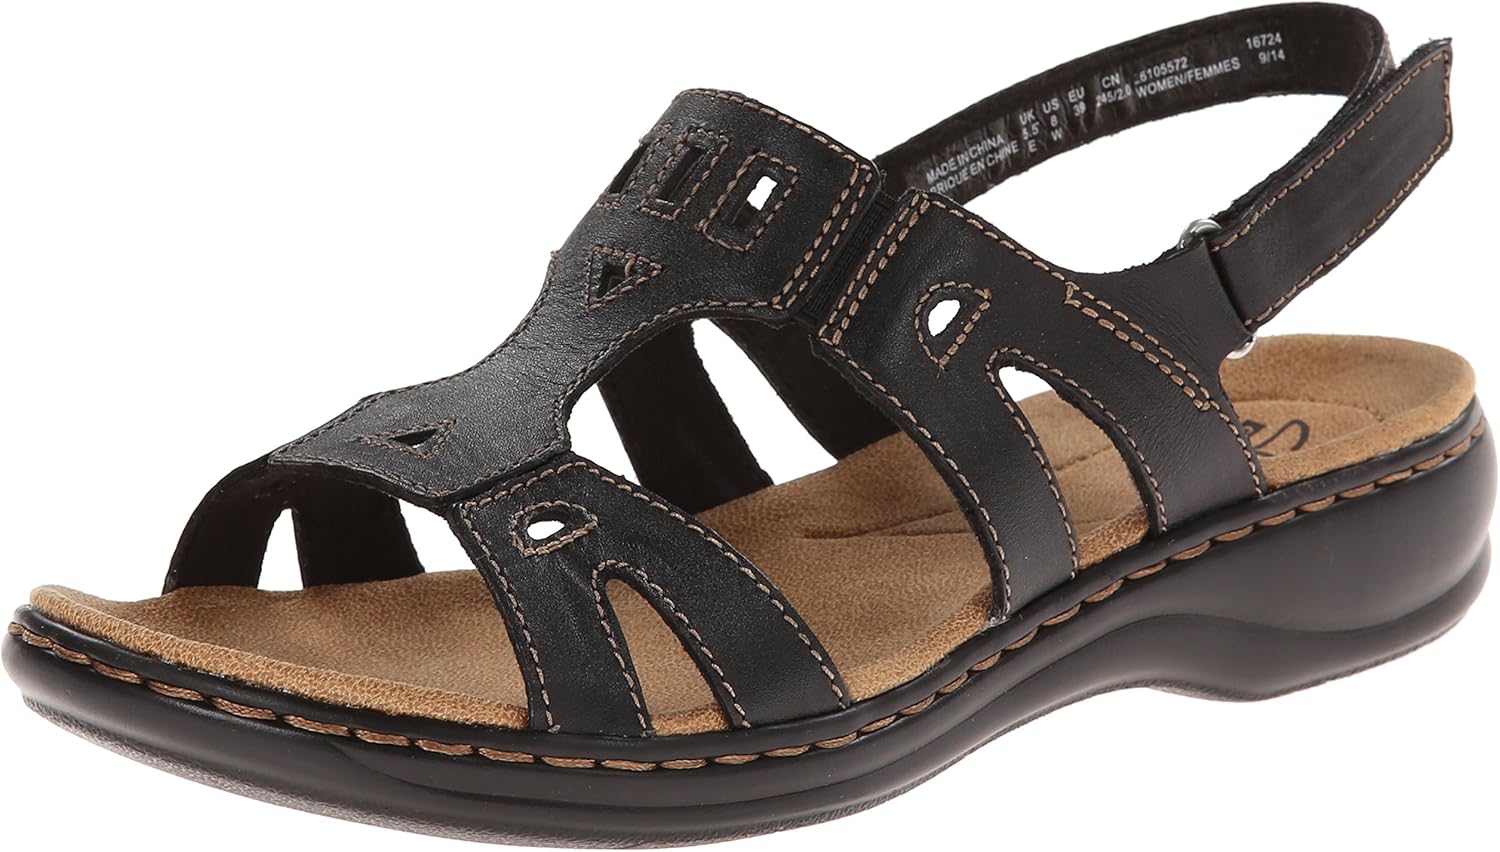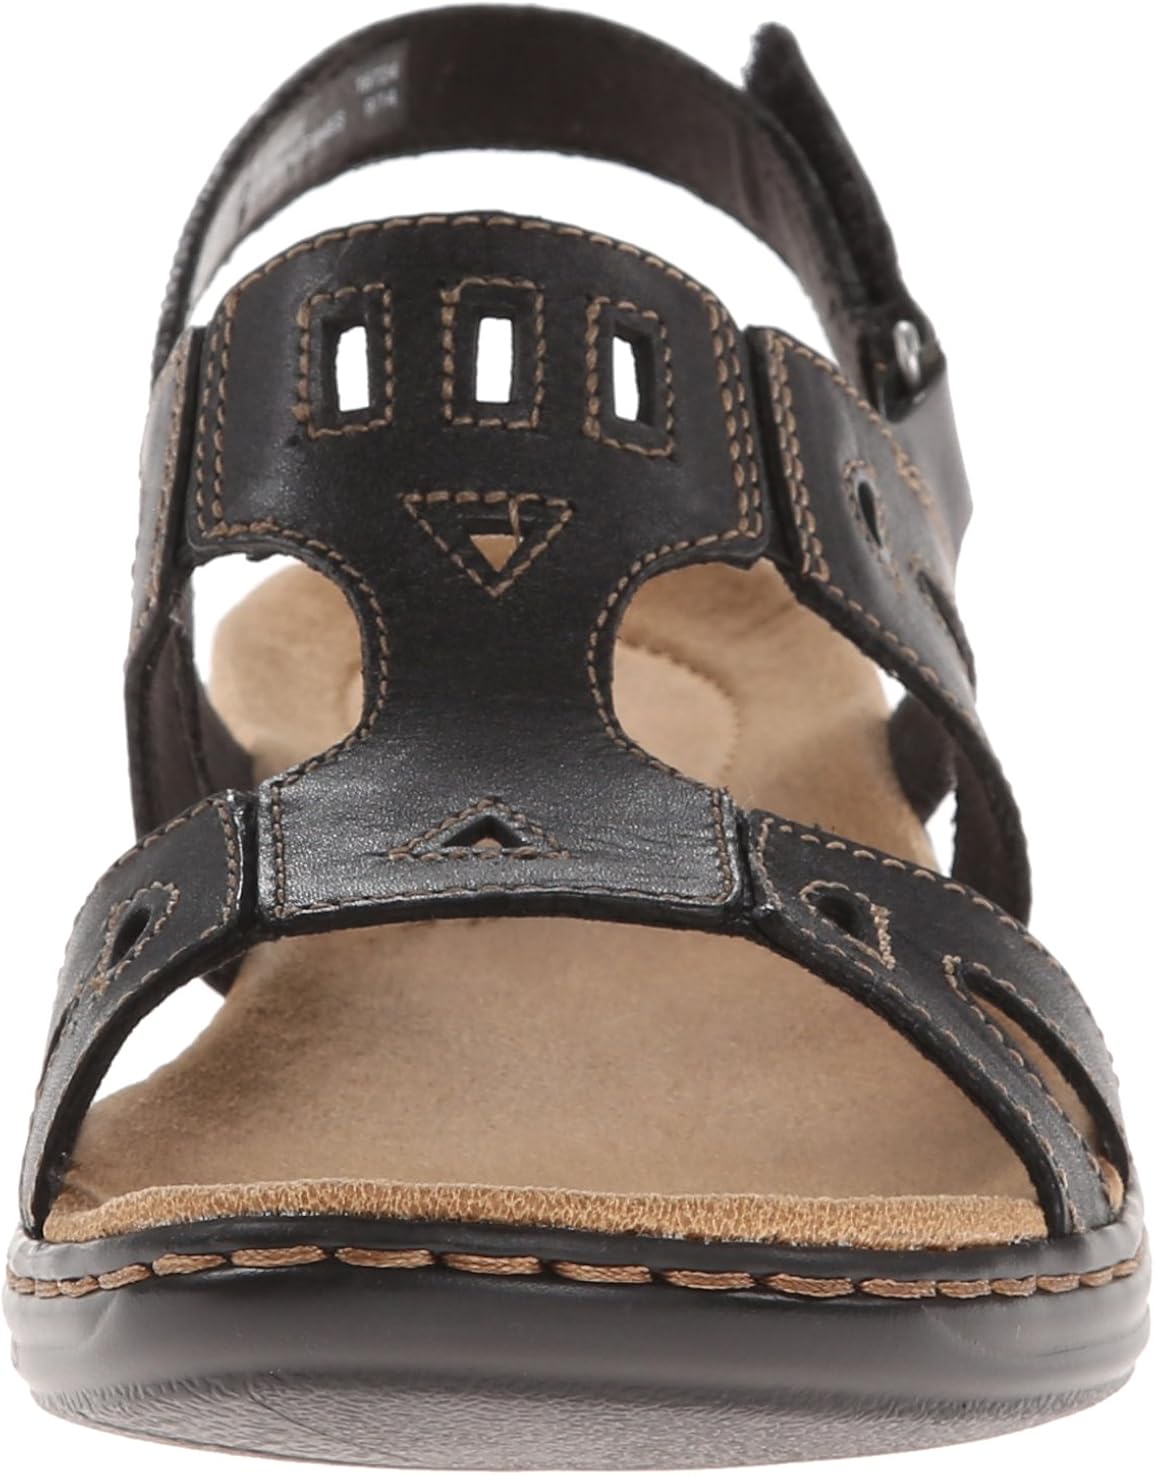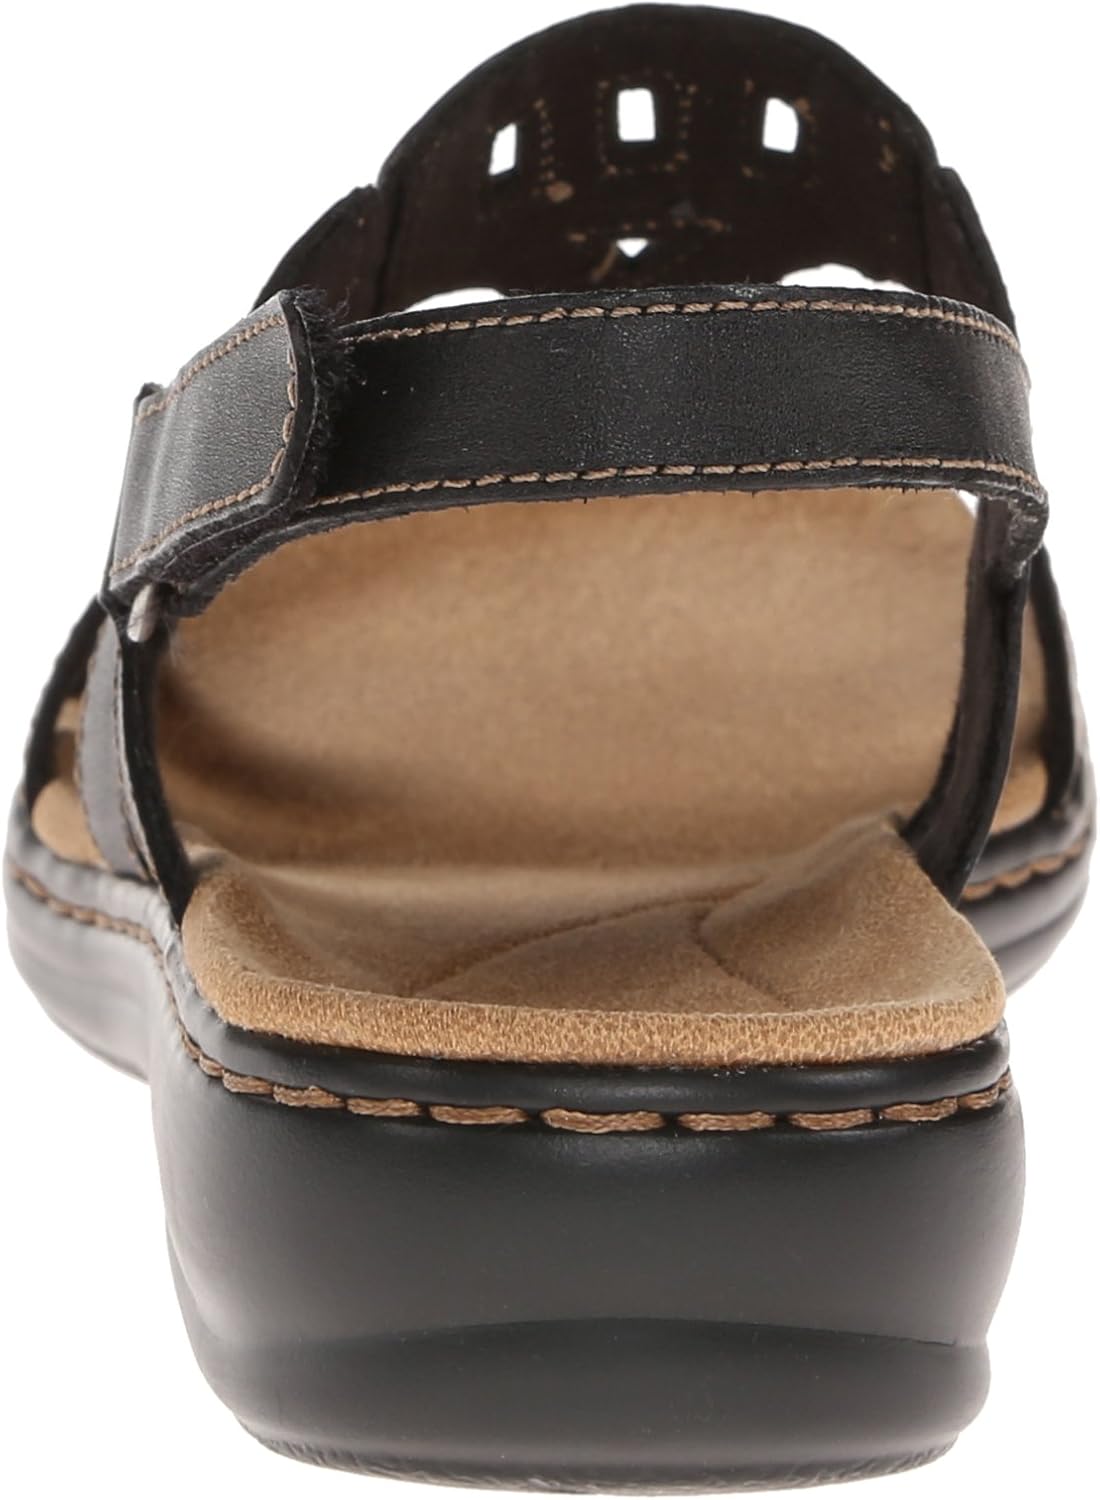
Clarks Women's Leisa Annual Sandal
Category: AMAZON FASHION
Cutouts and stitching details add appeal to a classic women's sandal from the Clarks Collection. A hook-and-loop closure plus stretch gore offer a custom fit, while fabric linings, an OrthoLite footbed, and lightweight EVA outsole cushion the foot. Super versatile in black leather, this comfortable shoe complements skirts, pants, or dresses.
Features: 100% Leather | Imported | No Fur | Leather sole | Platform measures approximately 0.5" | Casual sandal with leather upper featuring contrast stitching and geometric cutouts | Elastic goring | Back strap with adjustable hook-and-loop closure | Flexible sole